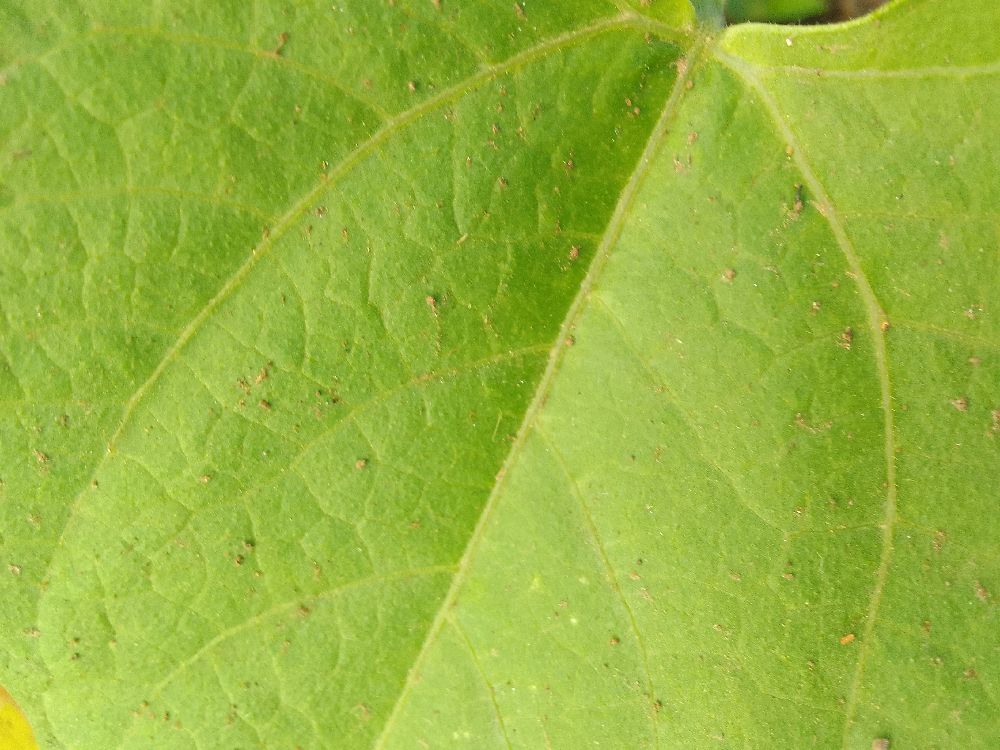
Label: healthy